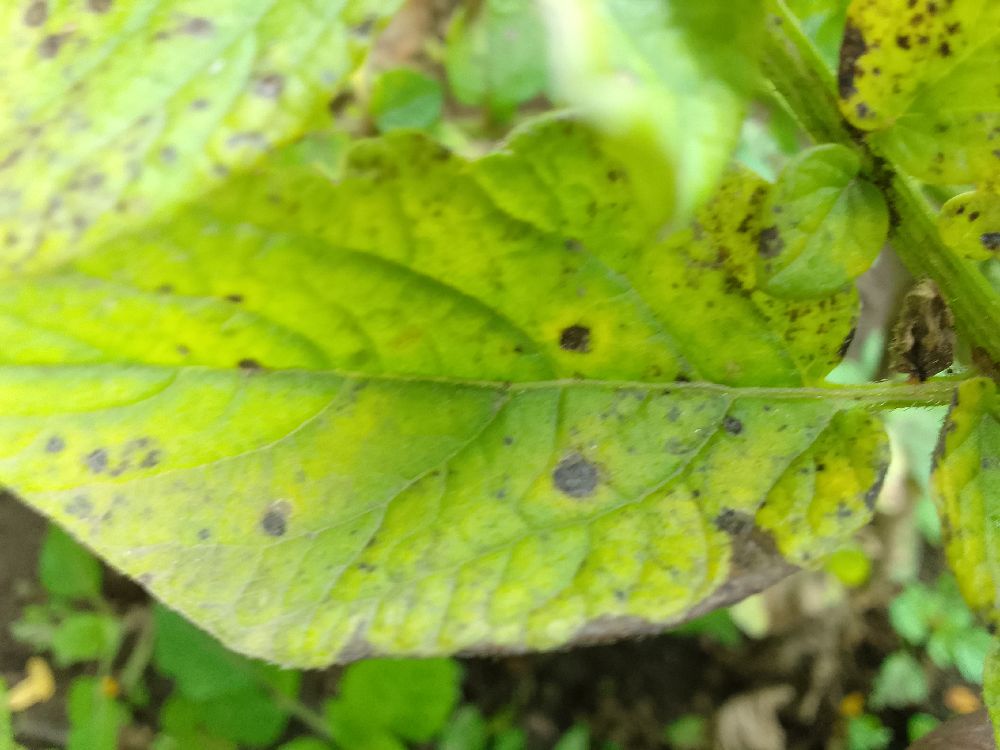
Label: Early blight